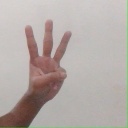
अक्षर: व